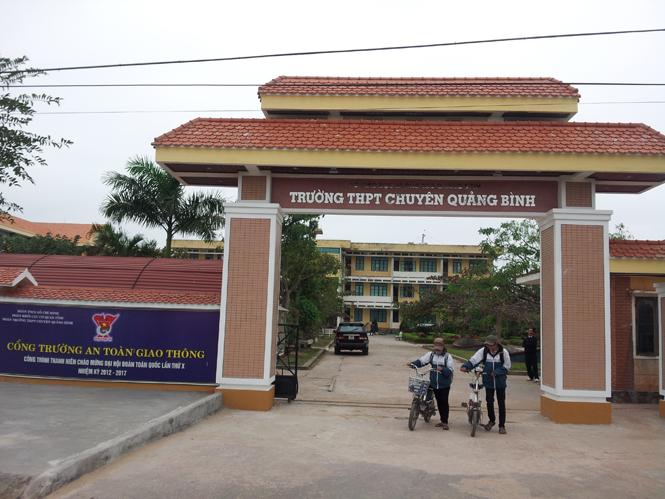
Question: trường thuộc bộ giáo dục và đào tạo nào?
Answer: bộ giáo dục và đào tạo quảng bình